Agrobacterium tumefaciens

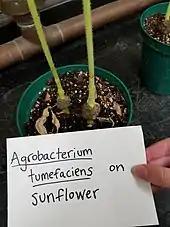
Crown gall of sunflower caused by "A. tumefaciens"

Host, environment, and pathogen are extremely important concepts in regards to plant pathology. "Agrobacteria" have the widest host range of any plant pathogen, so the main factor to take into consideration in the case of crown gall is environment. There are various conditions and factors that make for a conducive environment for "A. tumefaciens" when infecting its various hosts. The bacterium can't penetrate the host plant without an entry point such as a wound. Factors leading to wounds in plants include cultural practices, grafting, freezing injury, growth cracks, soil insects, and other animals in the environment causing damage to the plant. Consequently, in exceptionally harsh winters, it is common to have an increased incidence of crown gall due to the weather-related damage. Along with this, there are methods of mediating infection of the host plant. For example, nematodes can act as a vector to introduce "Agrobacterium" into plant roots. More specifically, the root parasitic nematodes damage the plant cell, creating a wound for the bacteria to enter through. Finally, temperature is a factor when considering "A. tumefaciens" infection. The optimal temperature for crown gall formation due to this bacterium is because of the thermosensitivity of T-DNA transfer. Tumor formation is significantly reduced at higher temperature conditions.